Henry: Portrait of a Serial Killer

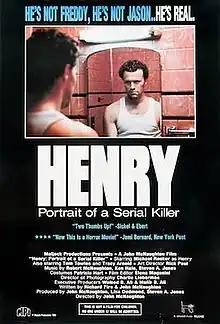
Film poster

Henry: Portrait of a Serial Killer is a 1986 American independent psychological horror film directed and co-written by John McNaughton about the random crime spree of a serial killer who seemingly operates with impunity. It stars Michael Rooker in his film debut as the nomadic killer Henry, Tom Towles as Otis, a prison buddy with whom Henry is living, and Tracy Arnold as Becky, Otis's sister. The characters of Henry and Otis are loosely based on convicted real life serial killers Henry Lee Lucas and Ottis Toole.